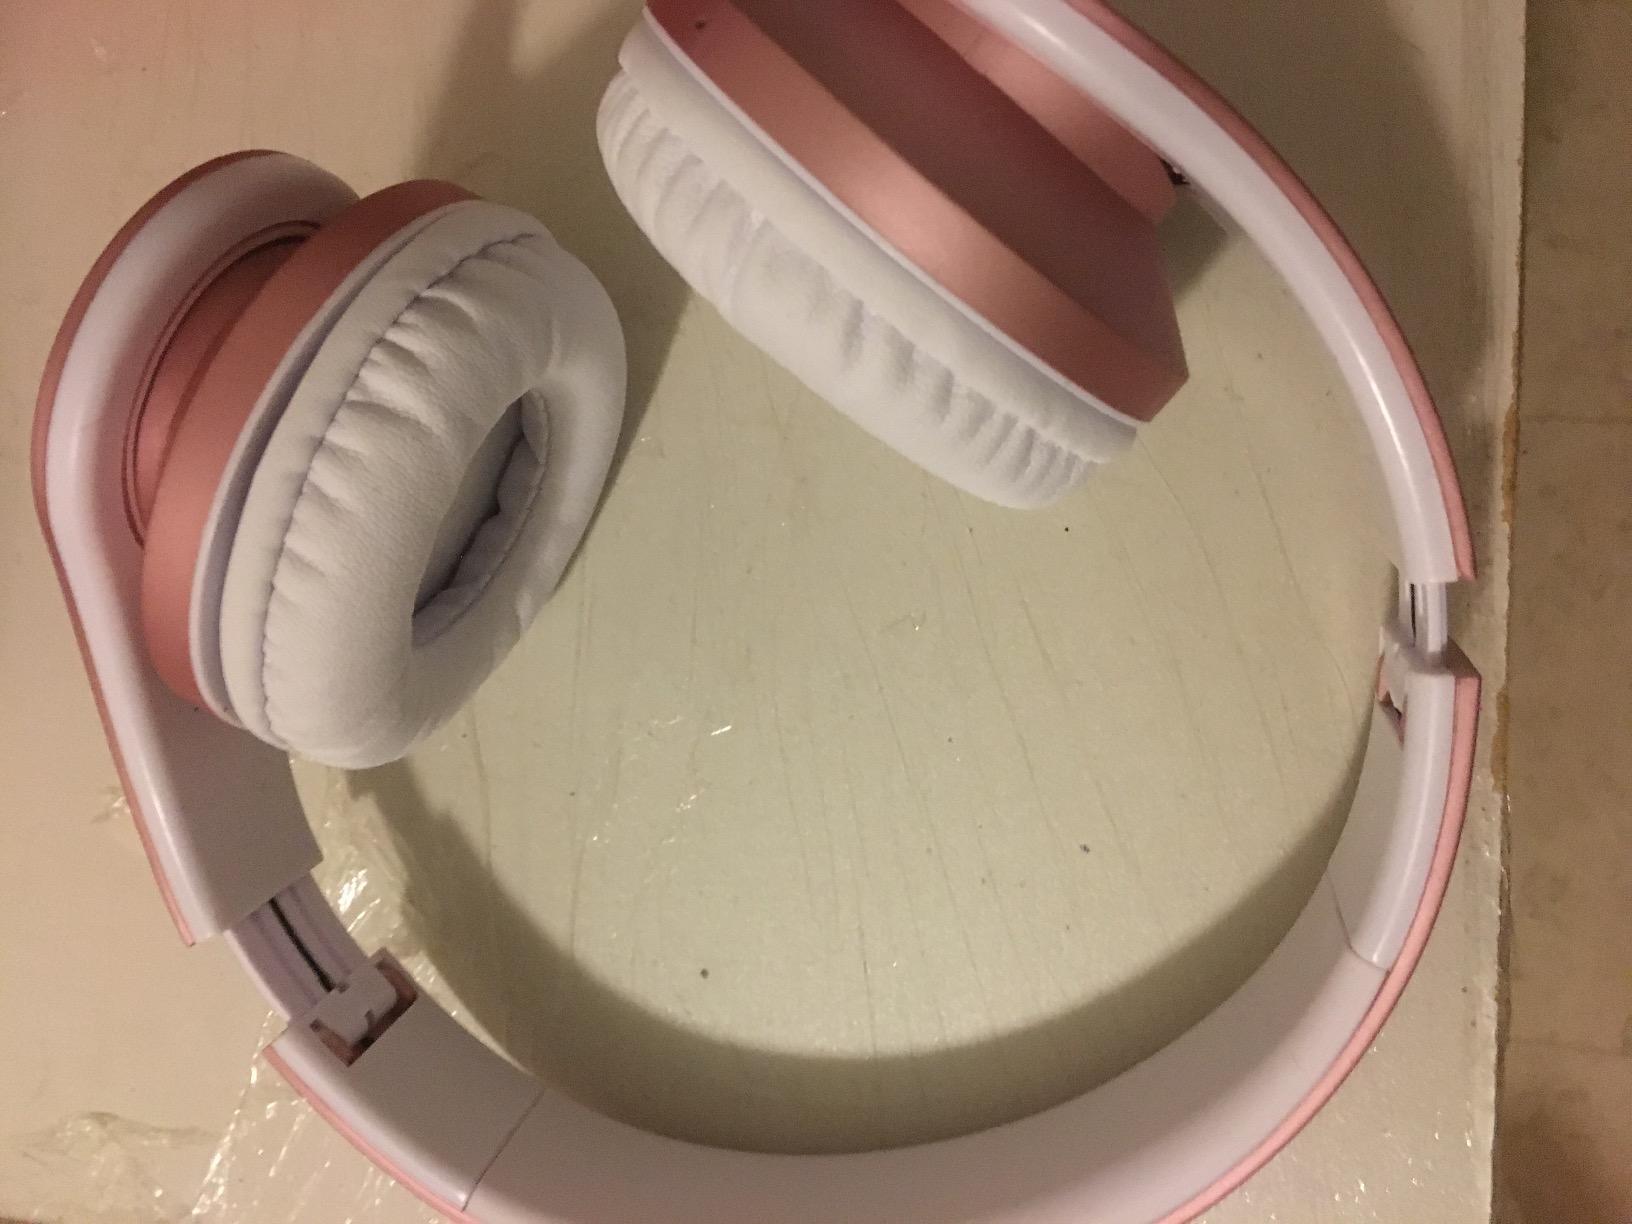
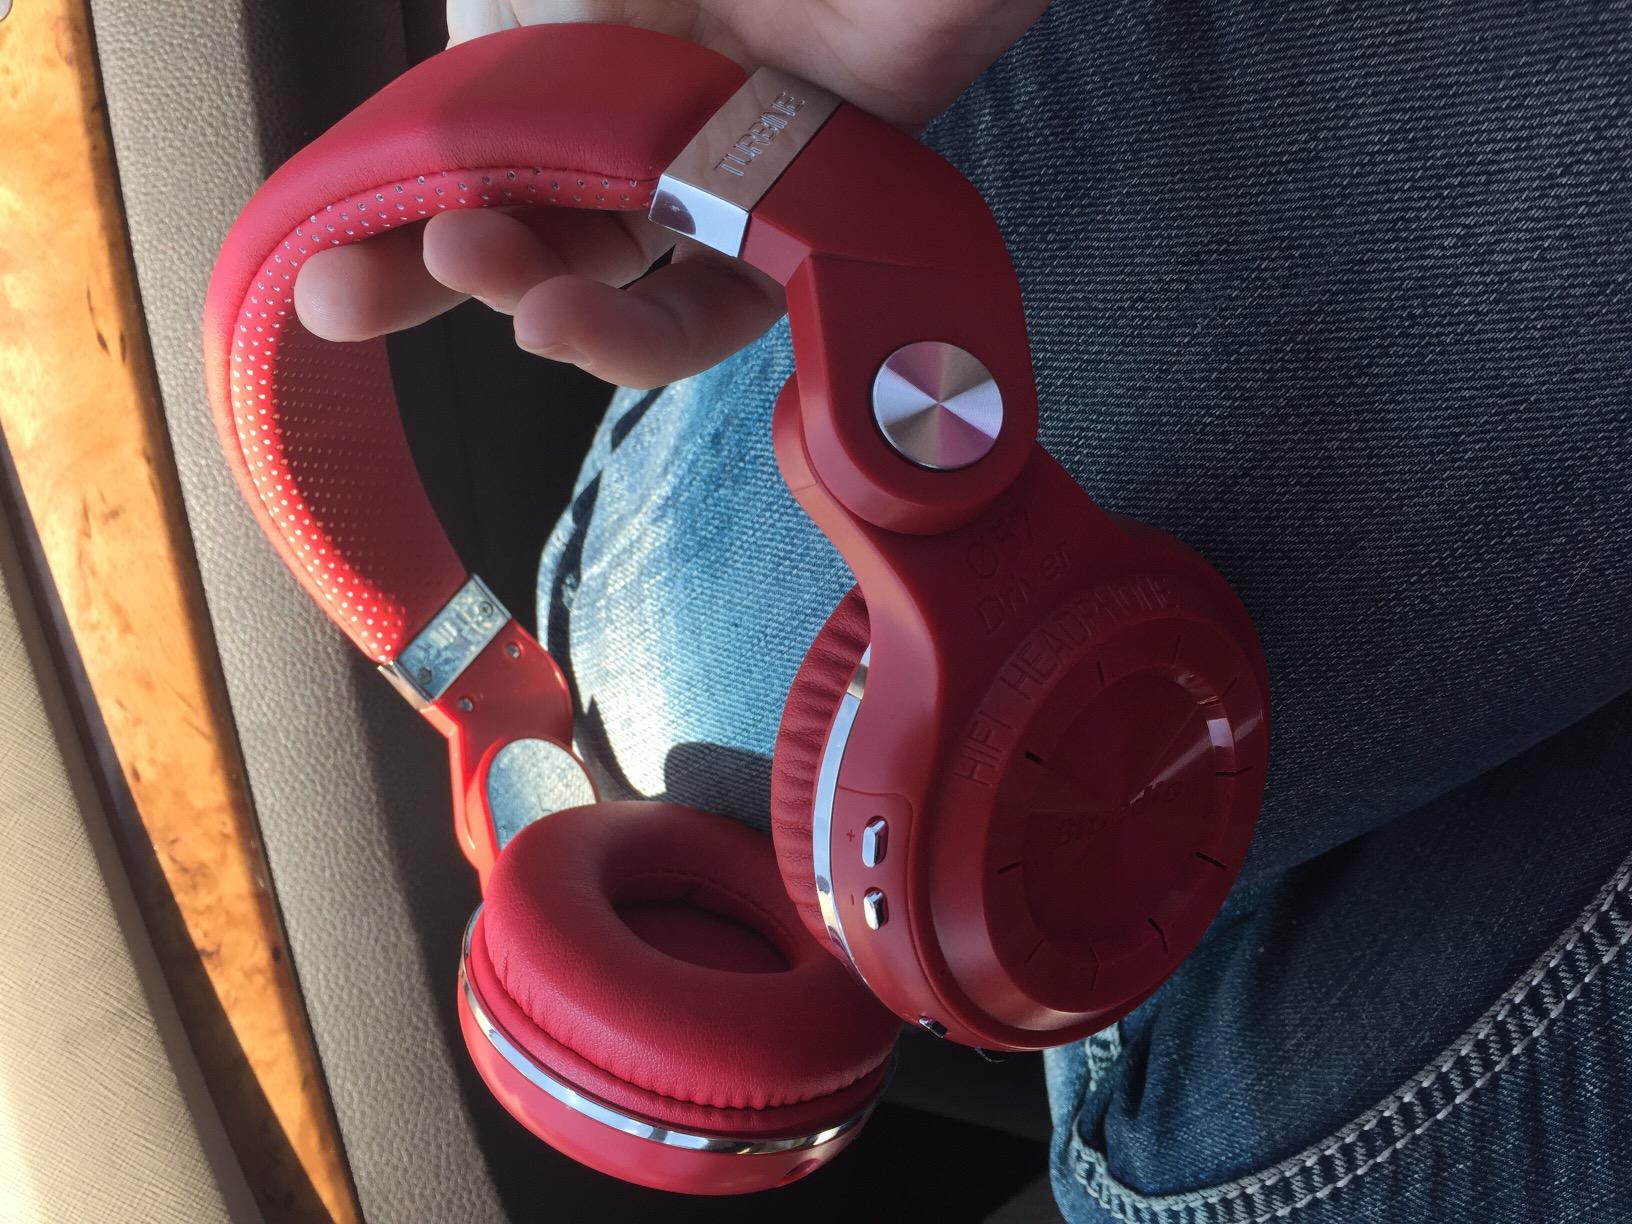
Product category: headphones
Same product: no